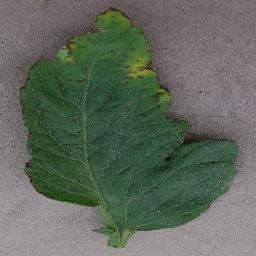
Label: Tomato___Bacterial_spot